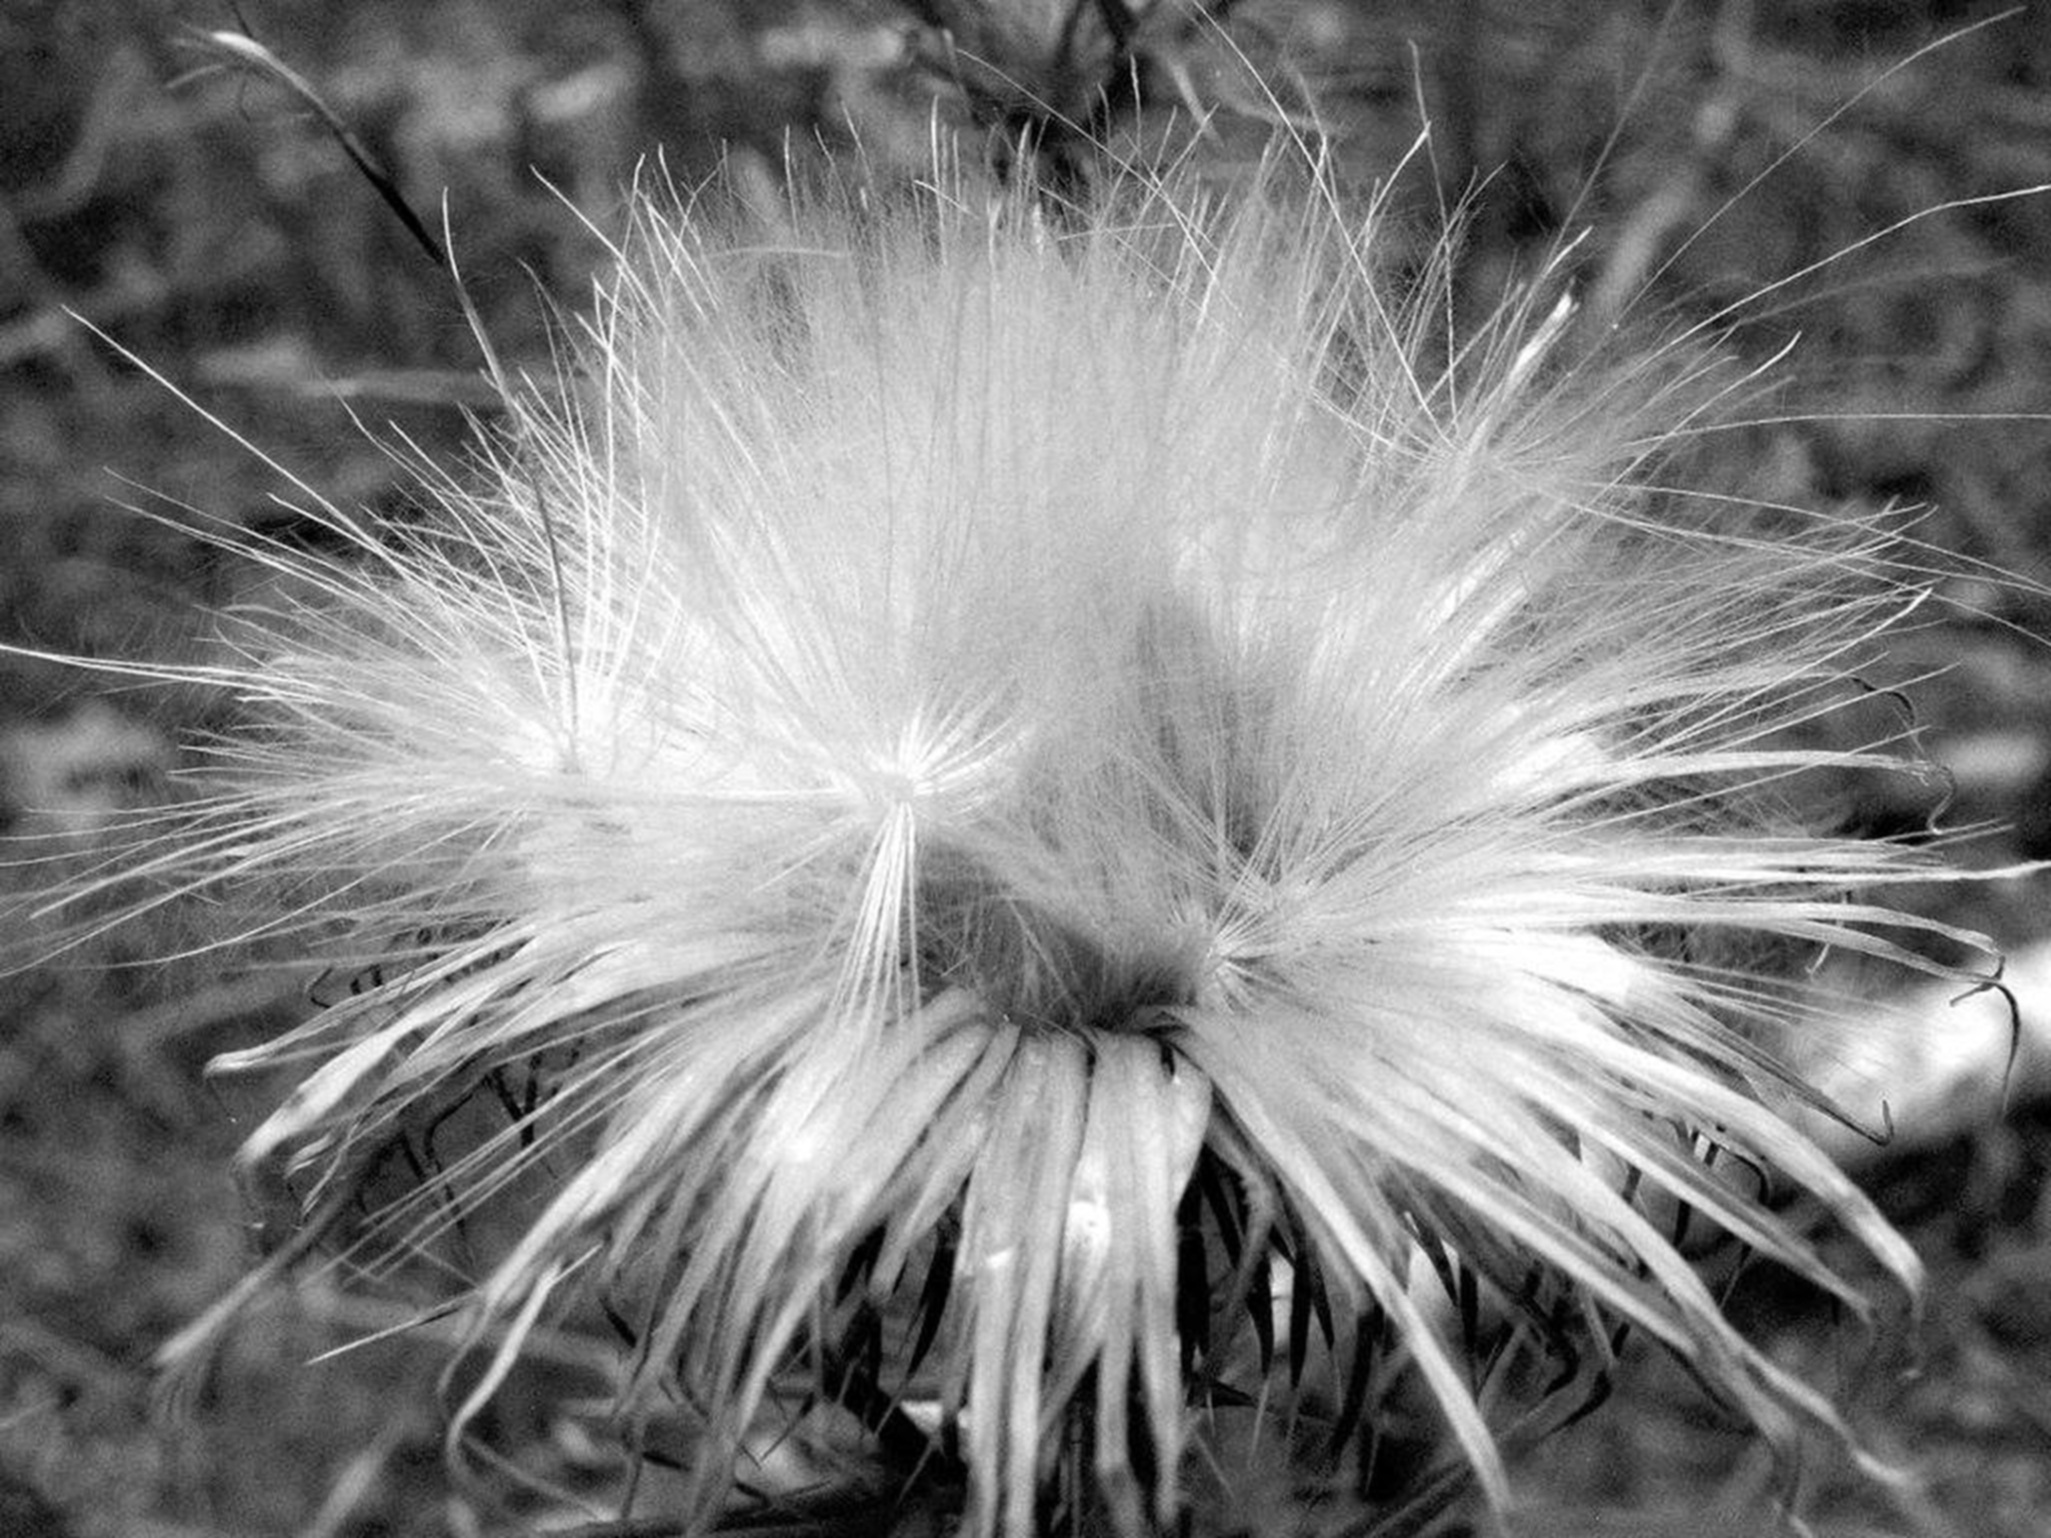
nature, grass, black and white, plant, photography, dandelion, flower, black, monochrome, flora, close up, macro photography, white blossom, flowering plant, daisy family, monochrome photography, plant stem, land plant